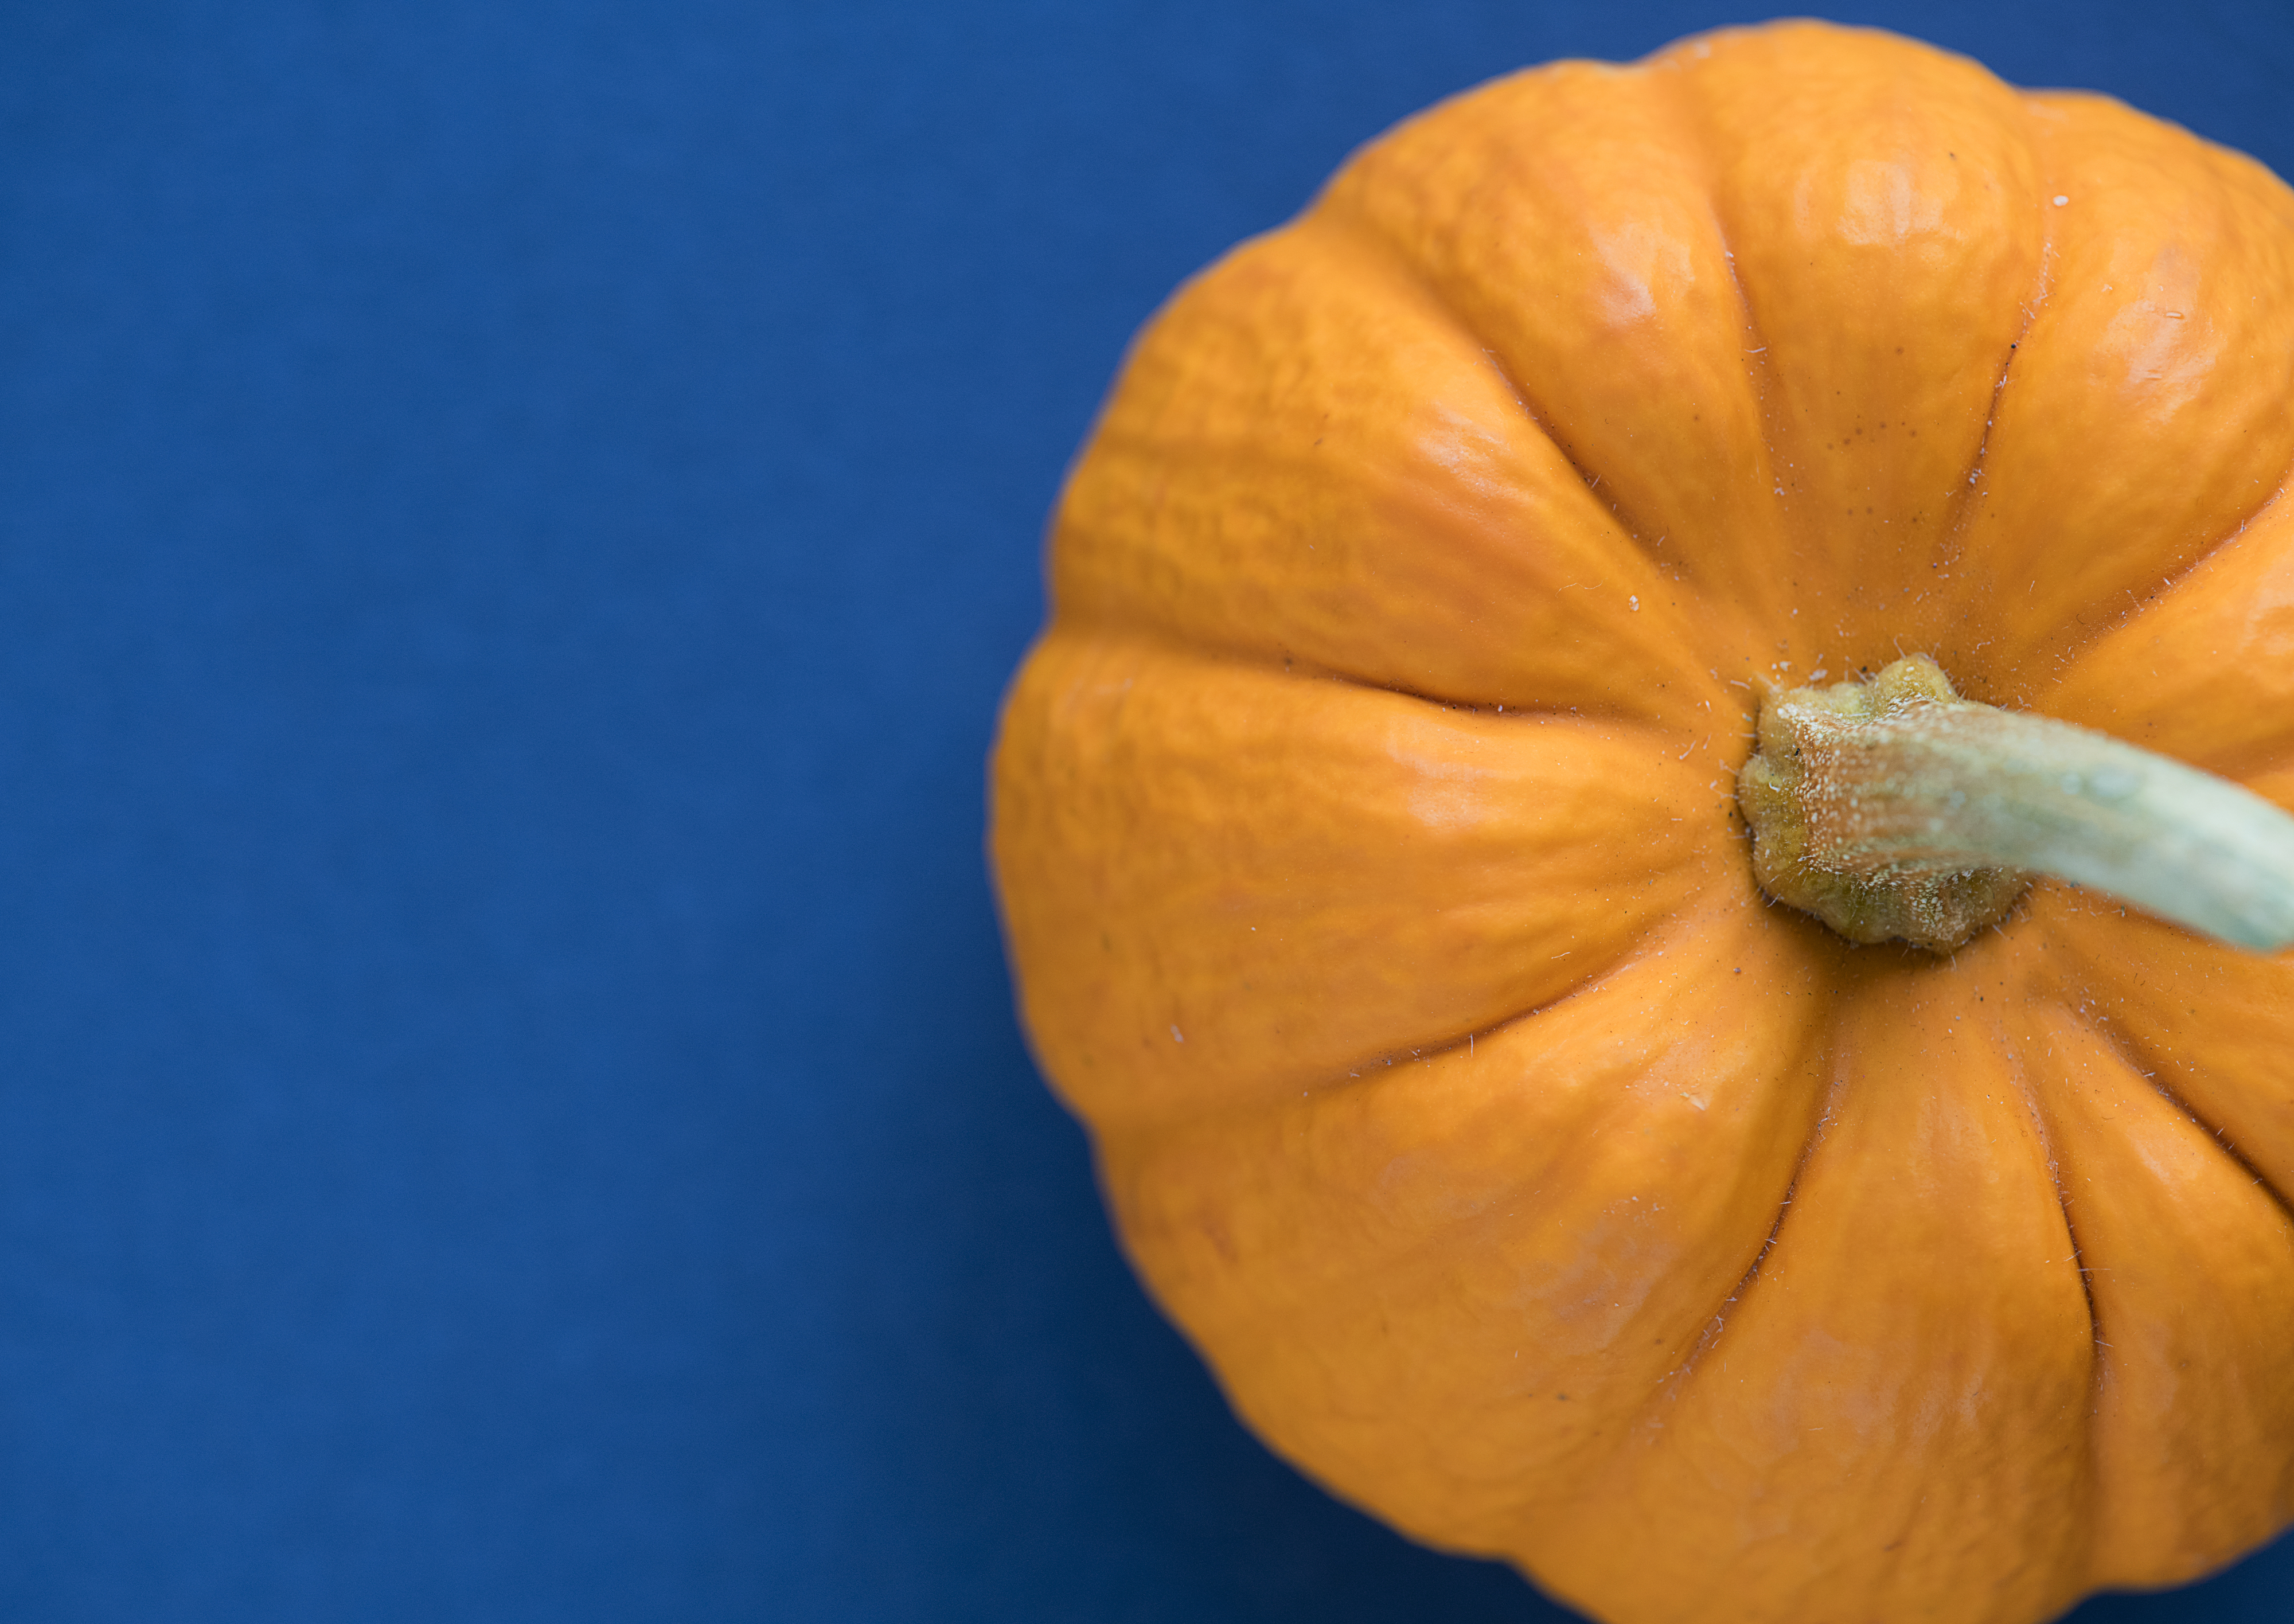
aerial, agriculture, autumn, background, blue, blue background, closeup, cook, cooking, crops, decoration, fall, farm, flat lay, flatlay, food, fresh, halloween, harvest, healthy, ingredient, isolated, natural, october, orange, organic, plant, pumpkin, raw, ripe, season, seasonal, small, squash, texture, thanksgiving, vegetable, wallpaper, whole pumpkin, winter squash, cucurbita, calabaza, cucumber gourd and melon family, close up, gourd, produce, macro photography, still life photography, pattypan squash, gourd order